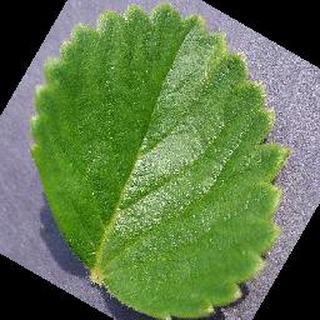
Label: healthy_strawberry